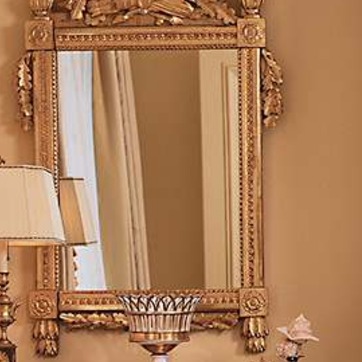
Material: mirror